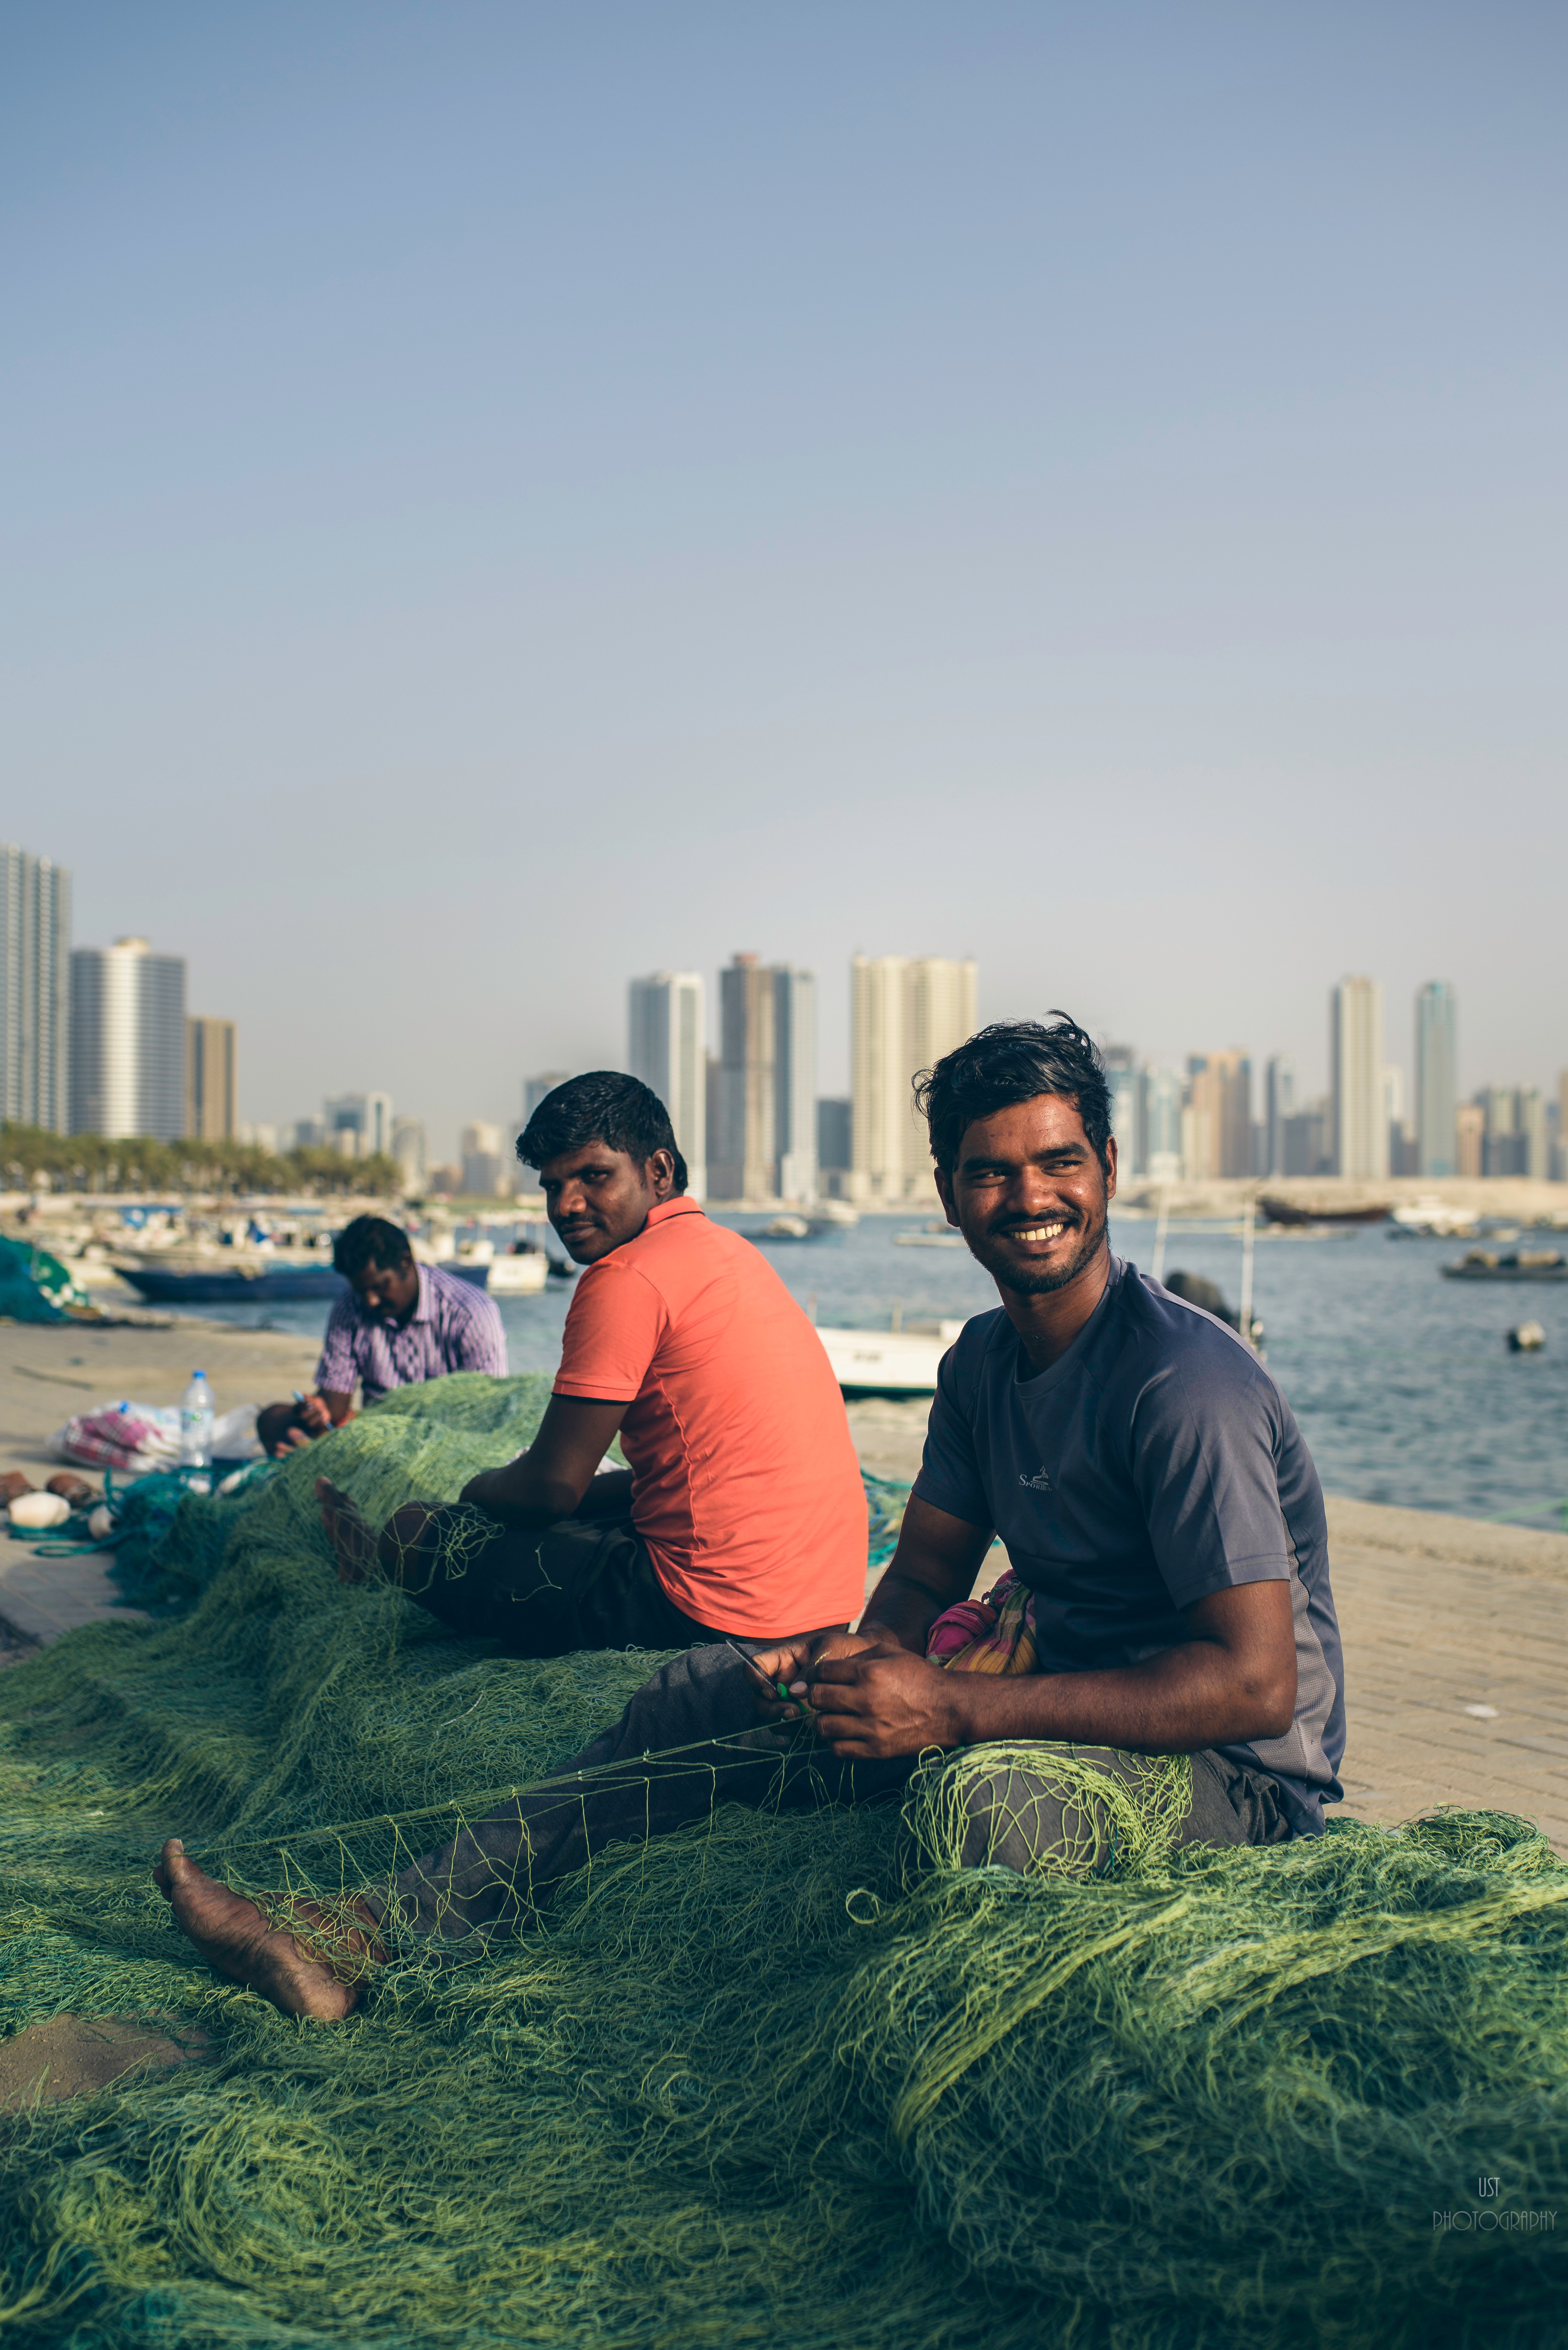
body of water, water, sky, sea, vacation, tree, male, plant, fun, leisure, photography, daytime, tourism, morning, grass, sunlight, girl, travel, recreation, beach, city, horizon